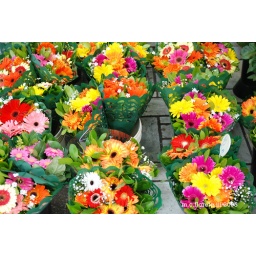
flowers being sold by the sidewalk and i took this photo because of all the vibrant colors :)